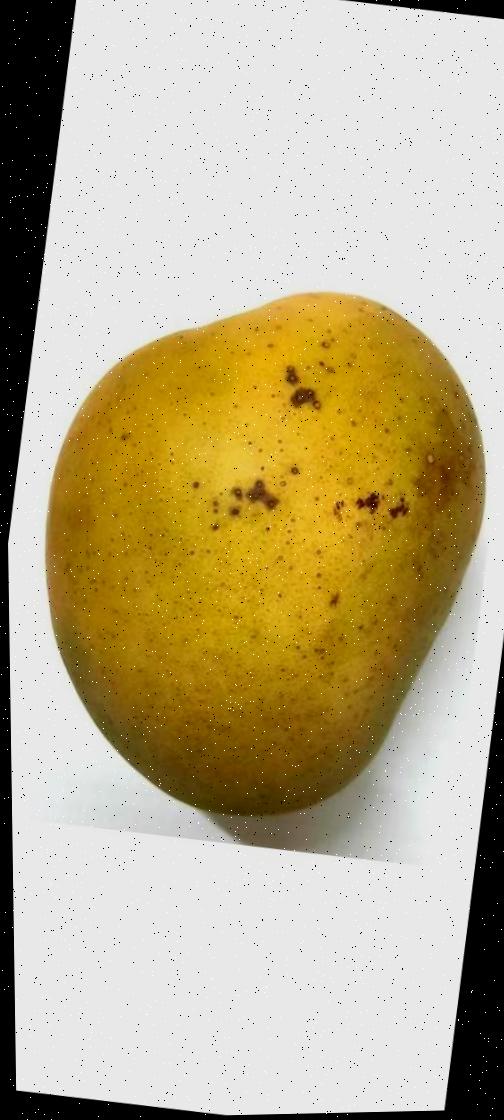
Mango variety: Himsagor